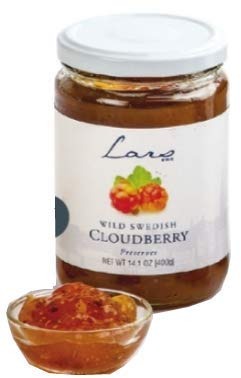
Item Name: Lars Own Cloudberry Preserves 14.1 oz
Bullet Point 1: This extremely creamy preserve has a mild tartness and tastes like a mixture of apples, chestnut honey, cantaloupe, and ends with a mild herbal finish
Bullet Point 2: Its crunchy seeds add a crisp contrast to the richness of the preserve
Product Description: Traditional Scandinavian condiments for breakfast, dinner or anytime.
Value: 14.1
Unit: Ounce

Price: 22.345